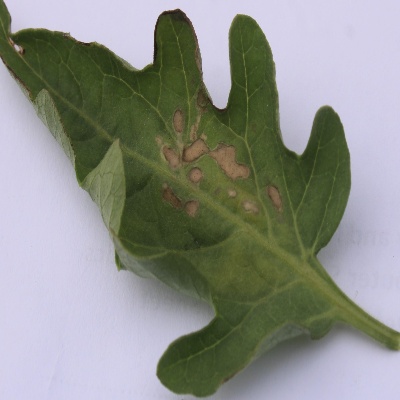
Crop: Tomato
Condition: septoria leaf spot